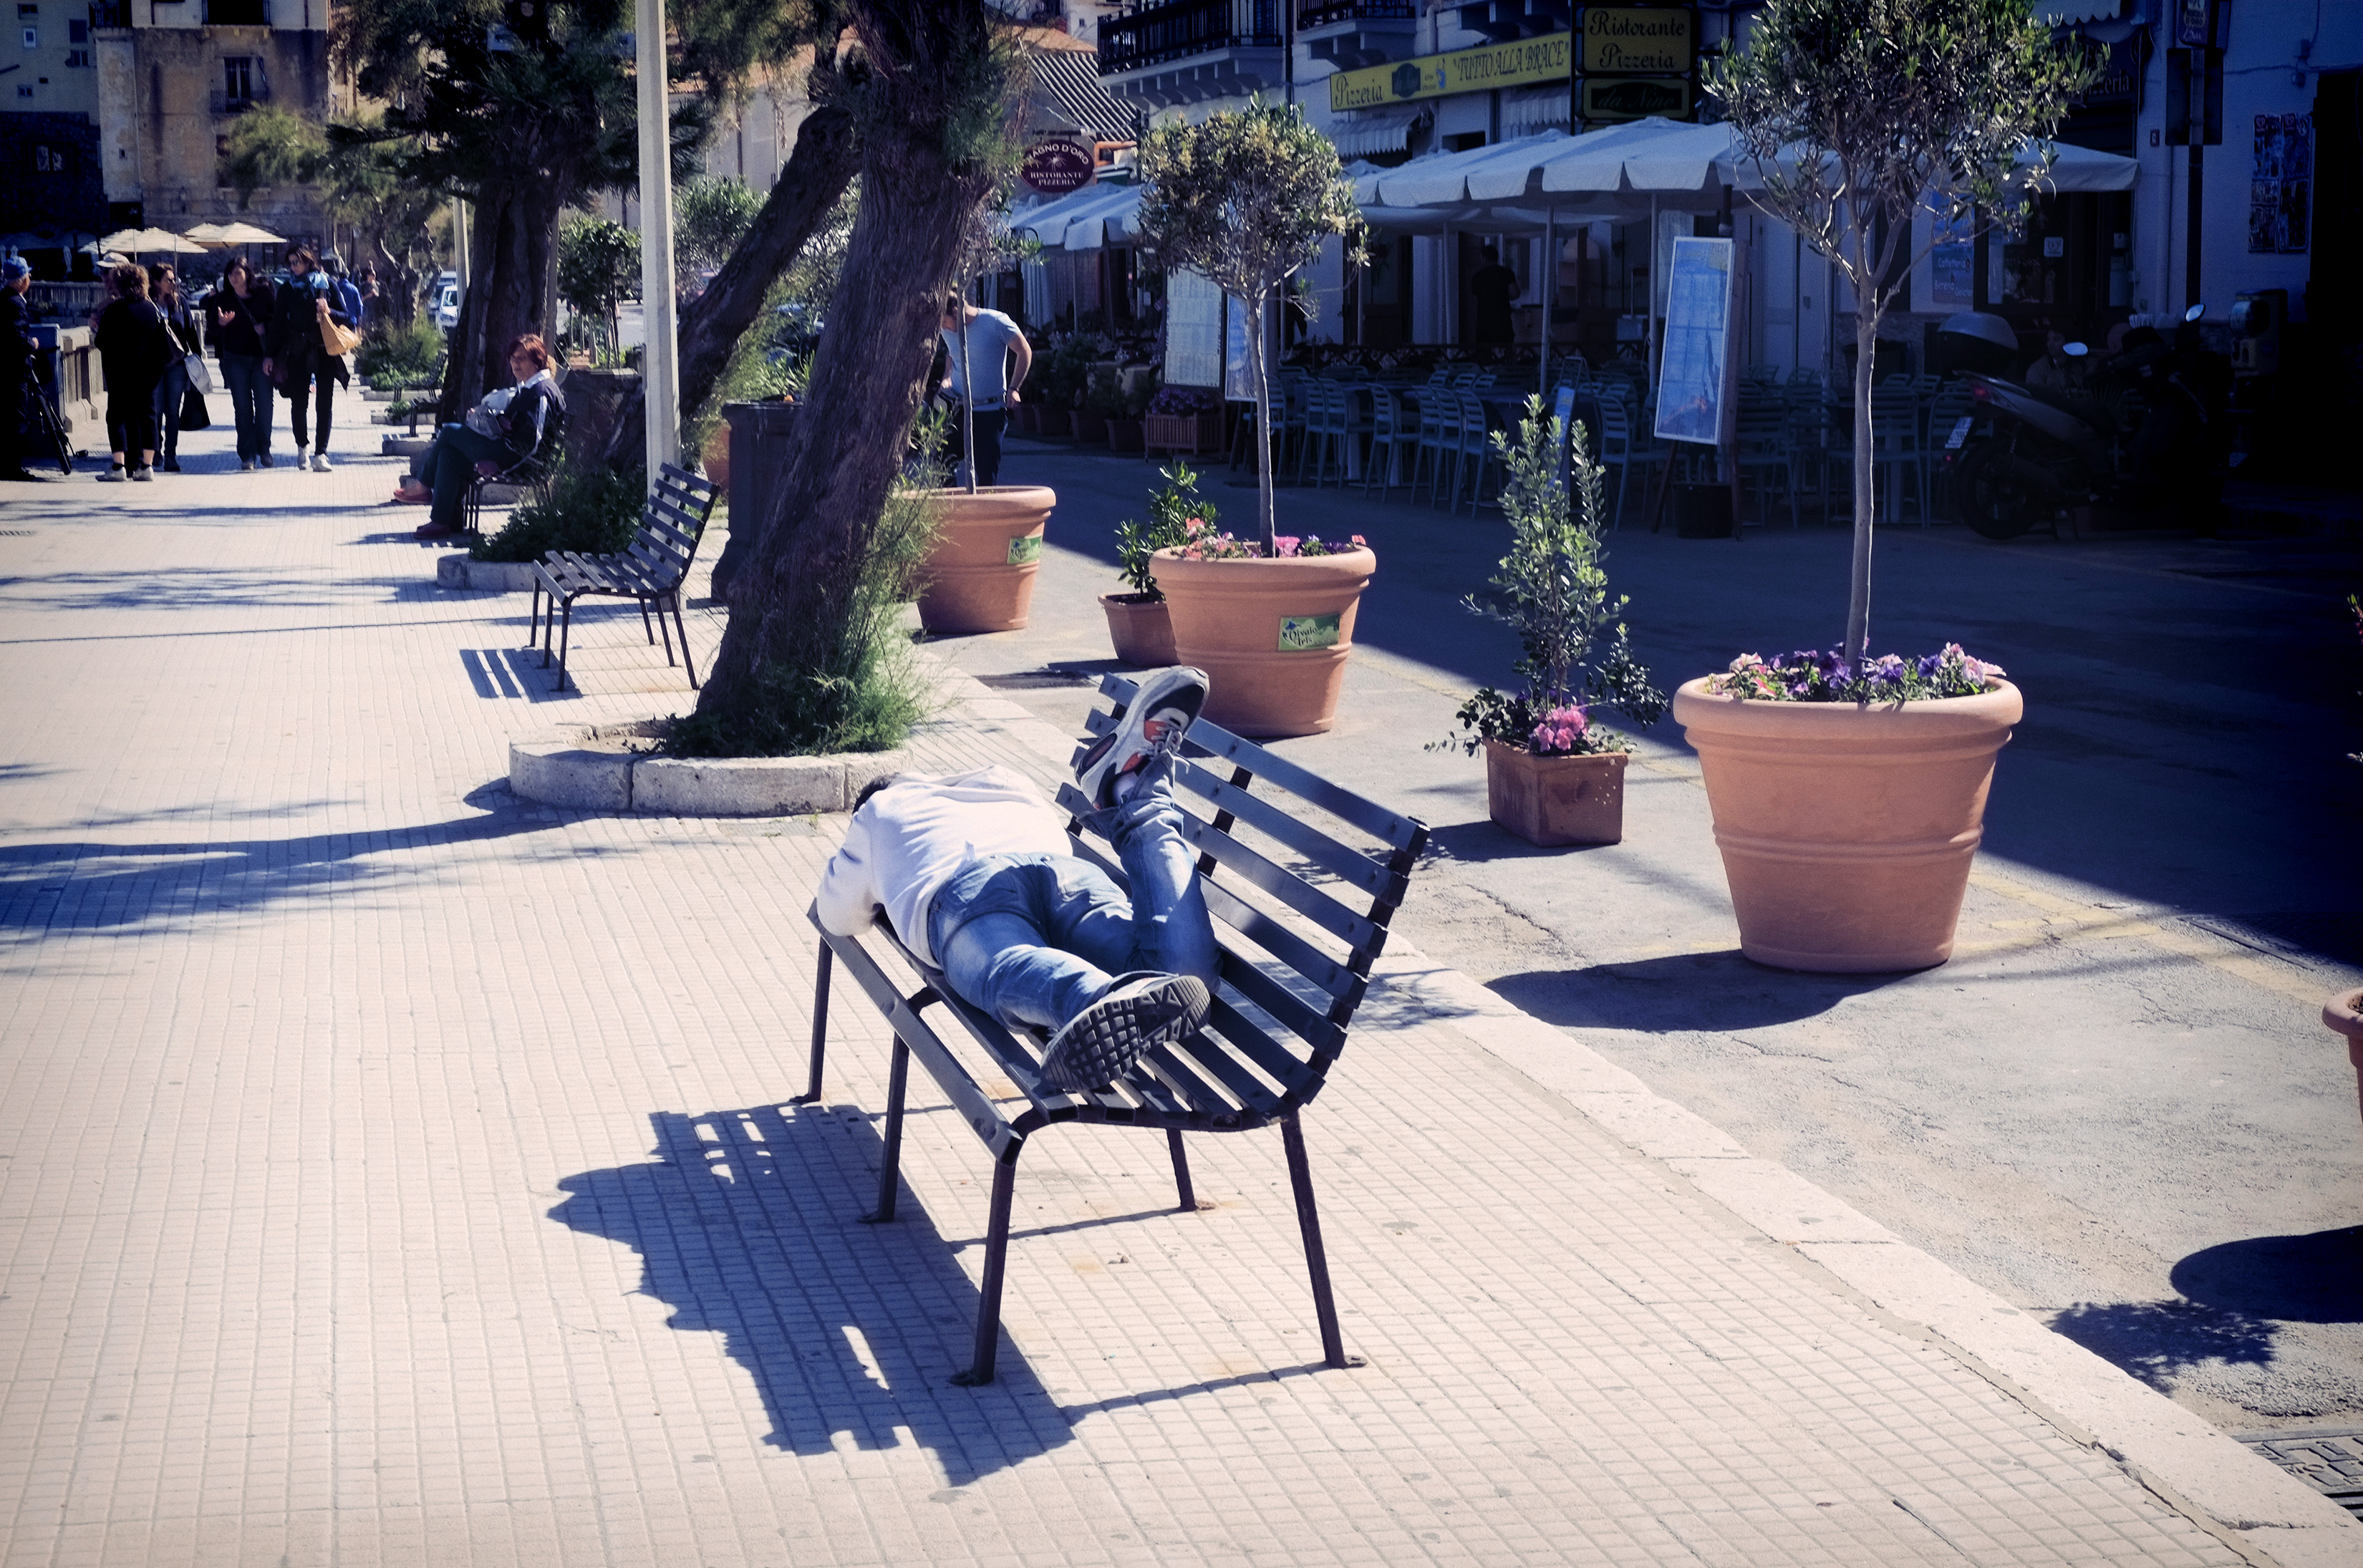
road, street, spring, color, italy, blue, photograph, image, fuji, sicily, fujix, fujixe1, e1, cefalu